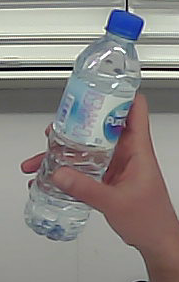
Product: nestle_water